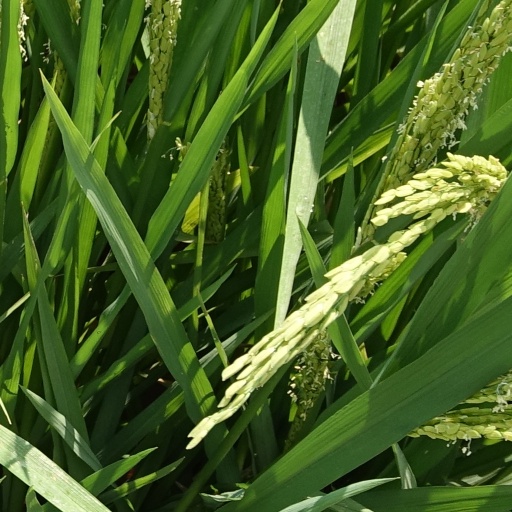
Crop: rice